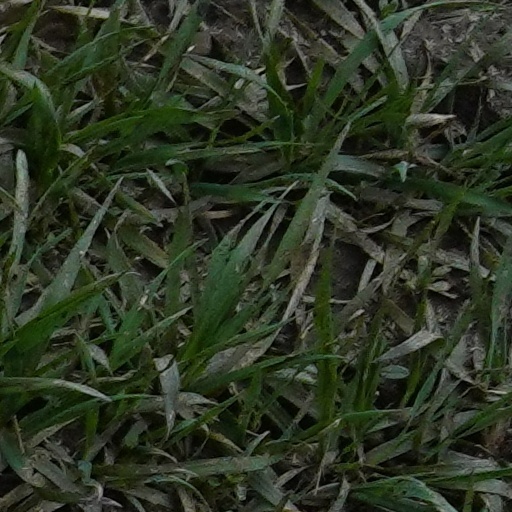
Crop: wheat